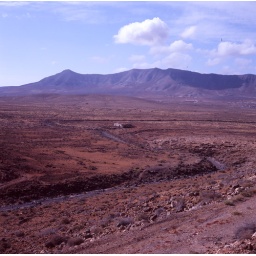
Abandoned house in dry river